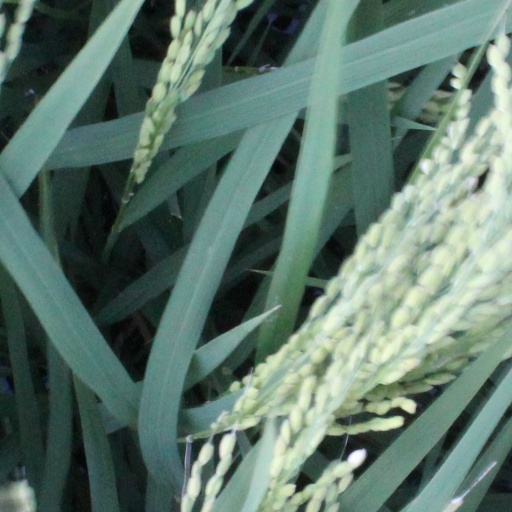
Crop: rice